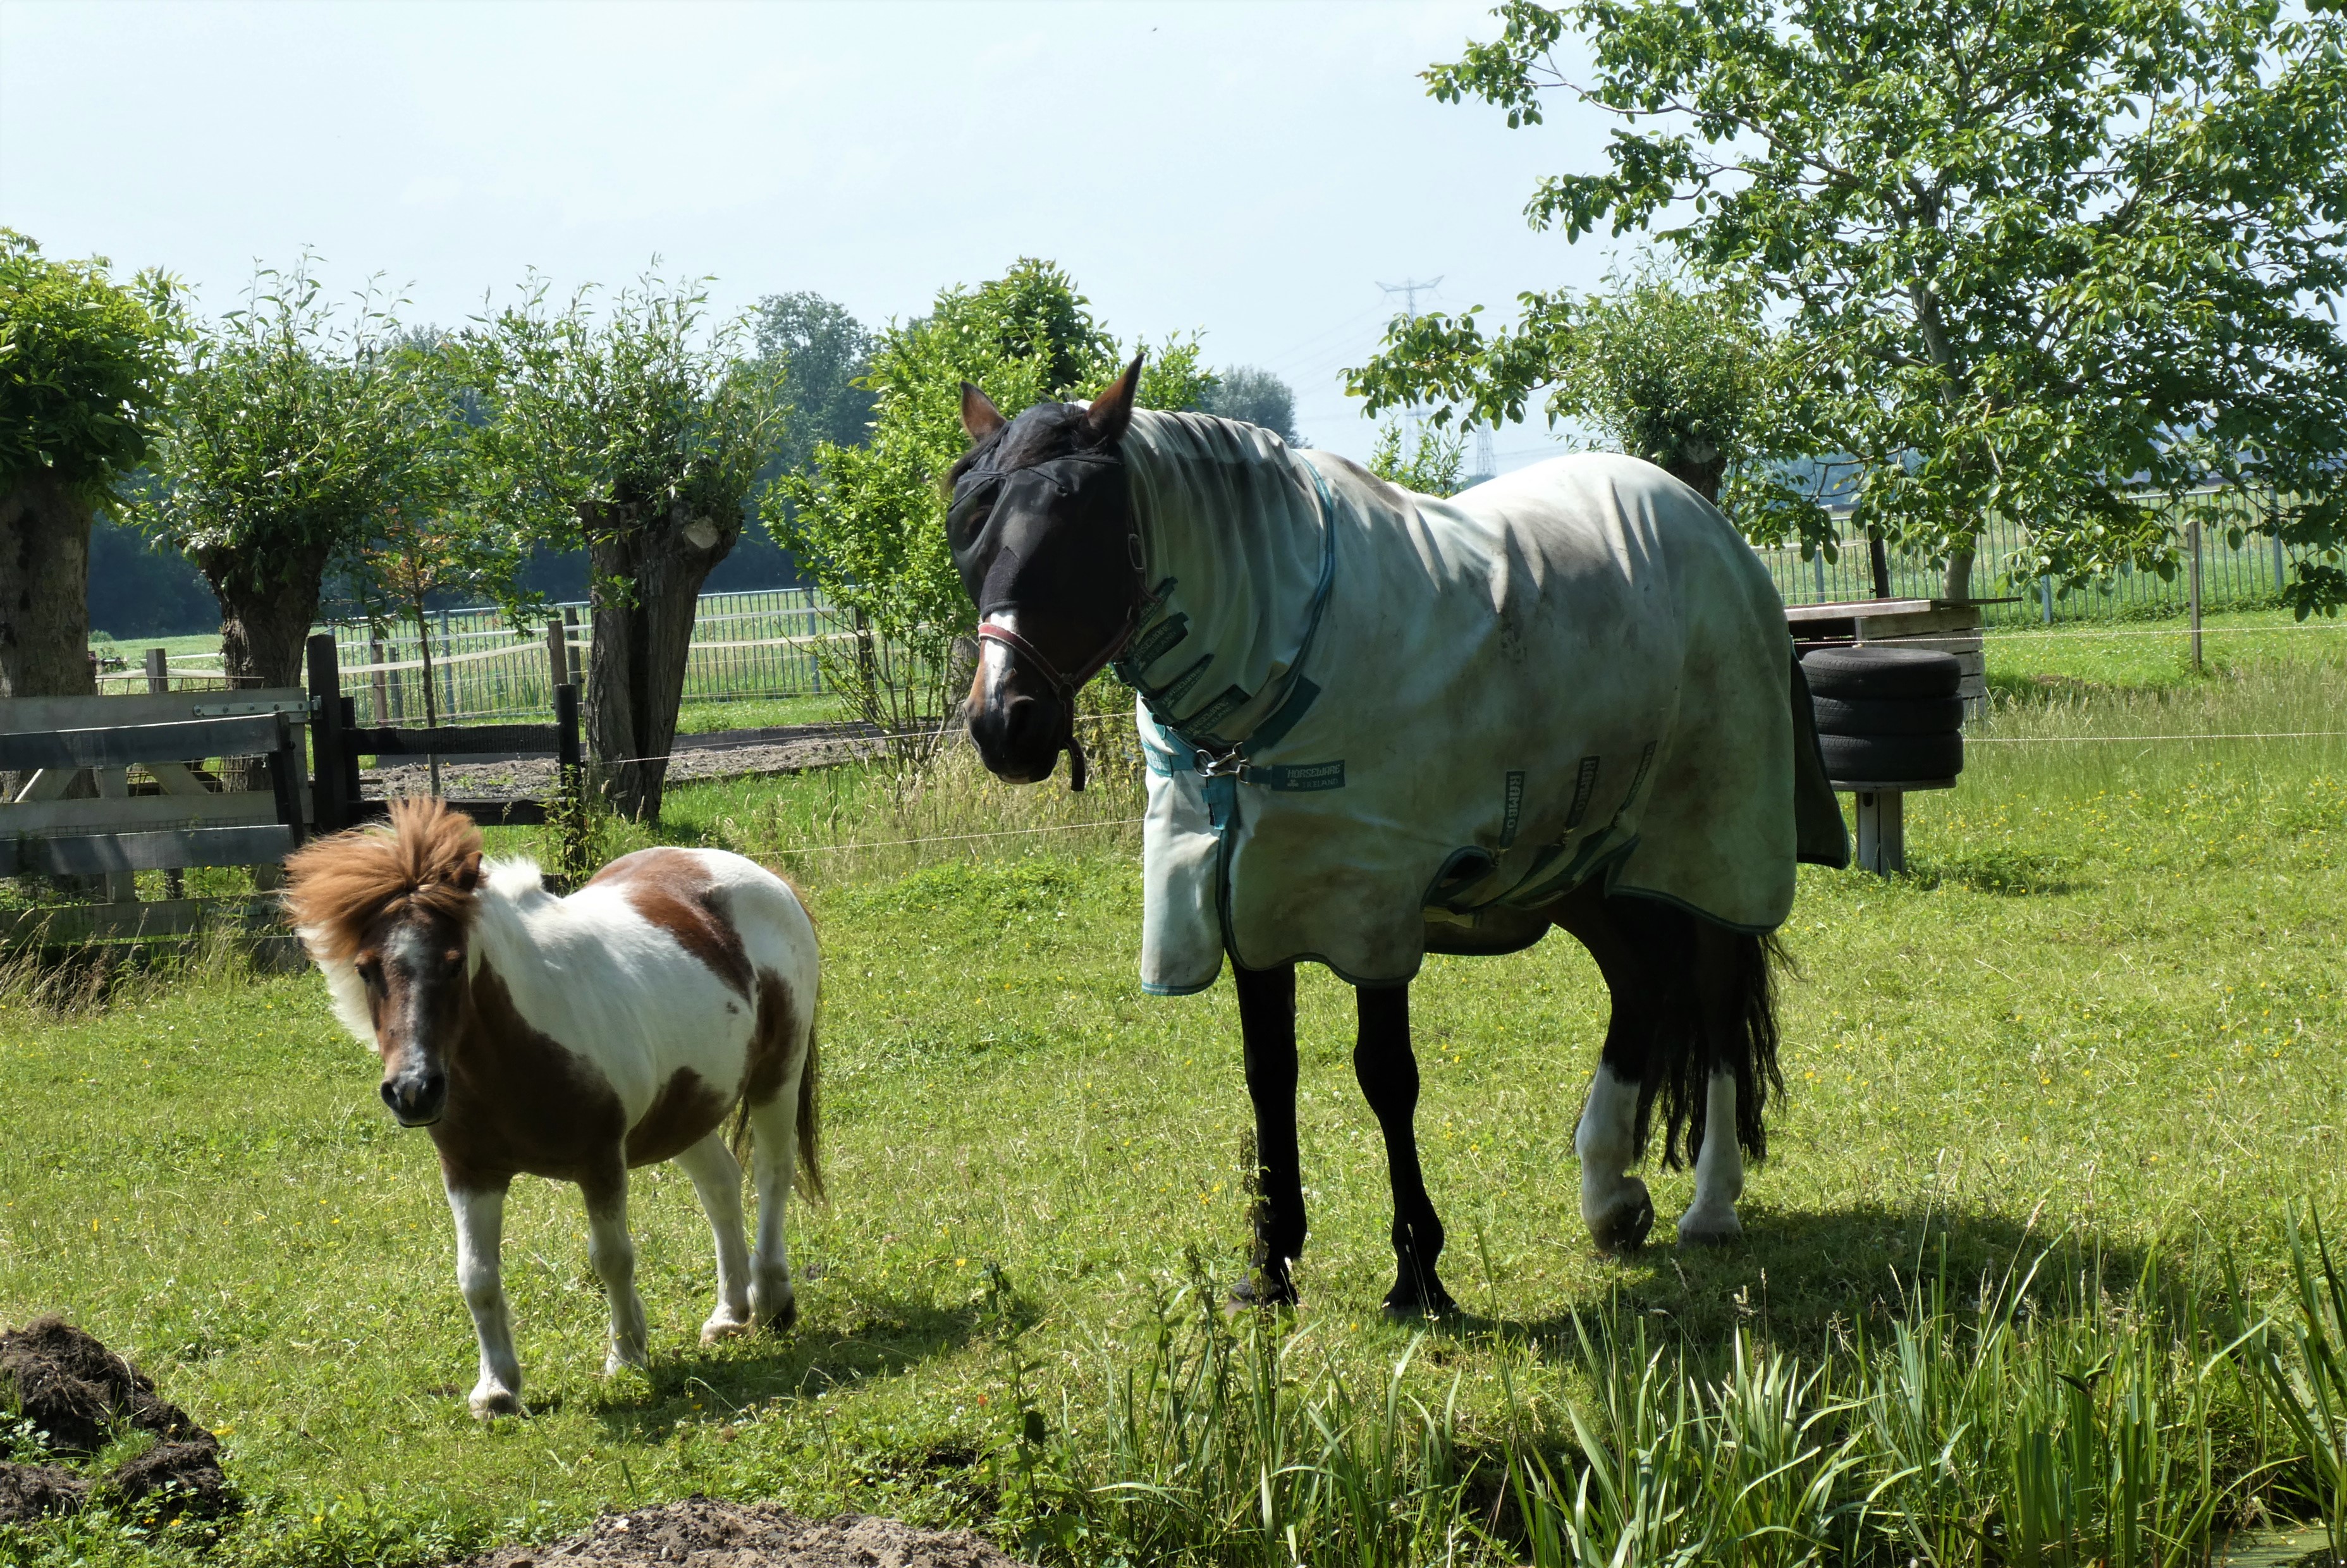
horses, pasture, farm, pony, horse, plant, sky, working animal, tree, grass, terrestrial animal, grazing, landscape, grassland, mane, pack animal, liver, meadow, natural landscape, sorrel, snout, livestock, field, horse supplies, mare, prairie, stallion, ranch, bridle, fence, wildlife, steppe, mustang horse, horse tack, herd, shetland pony, tail, bovine, colt